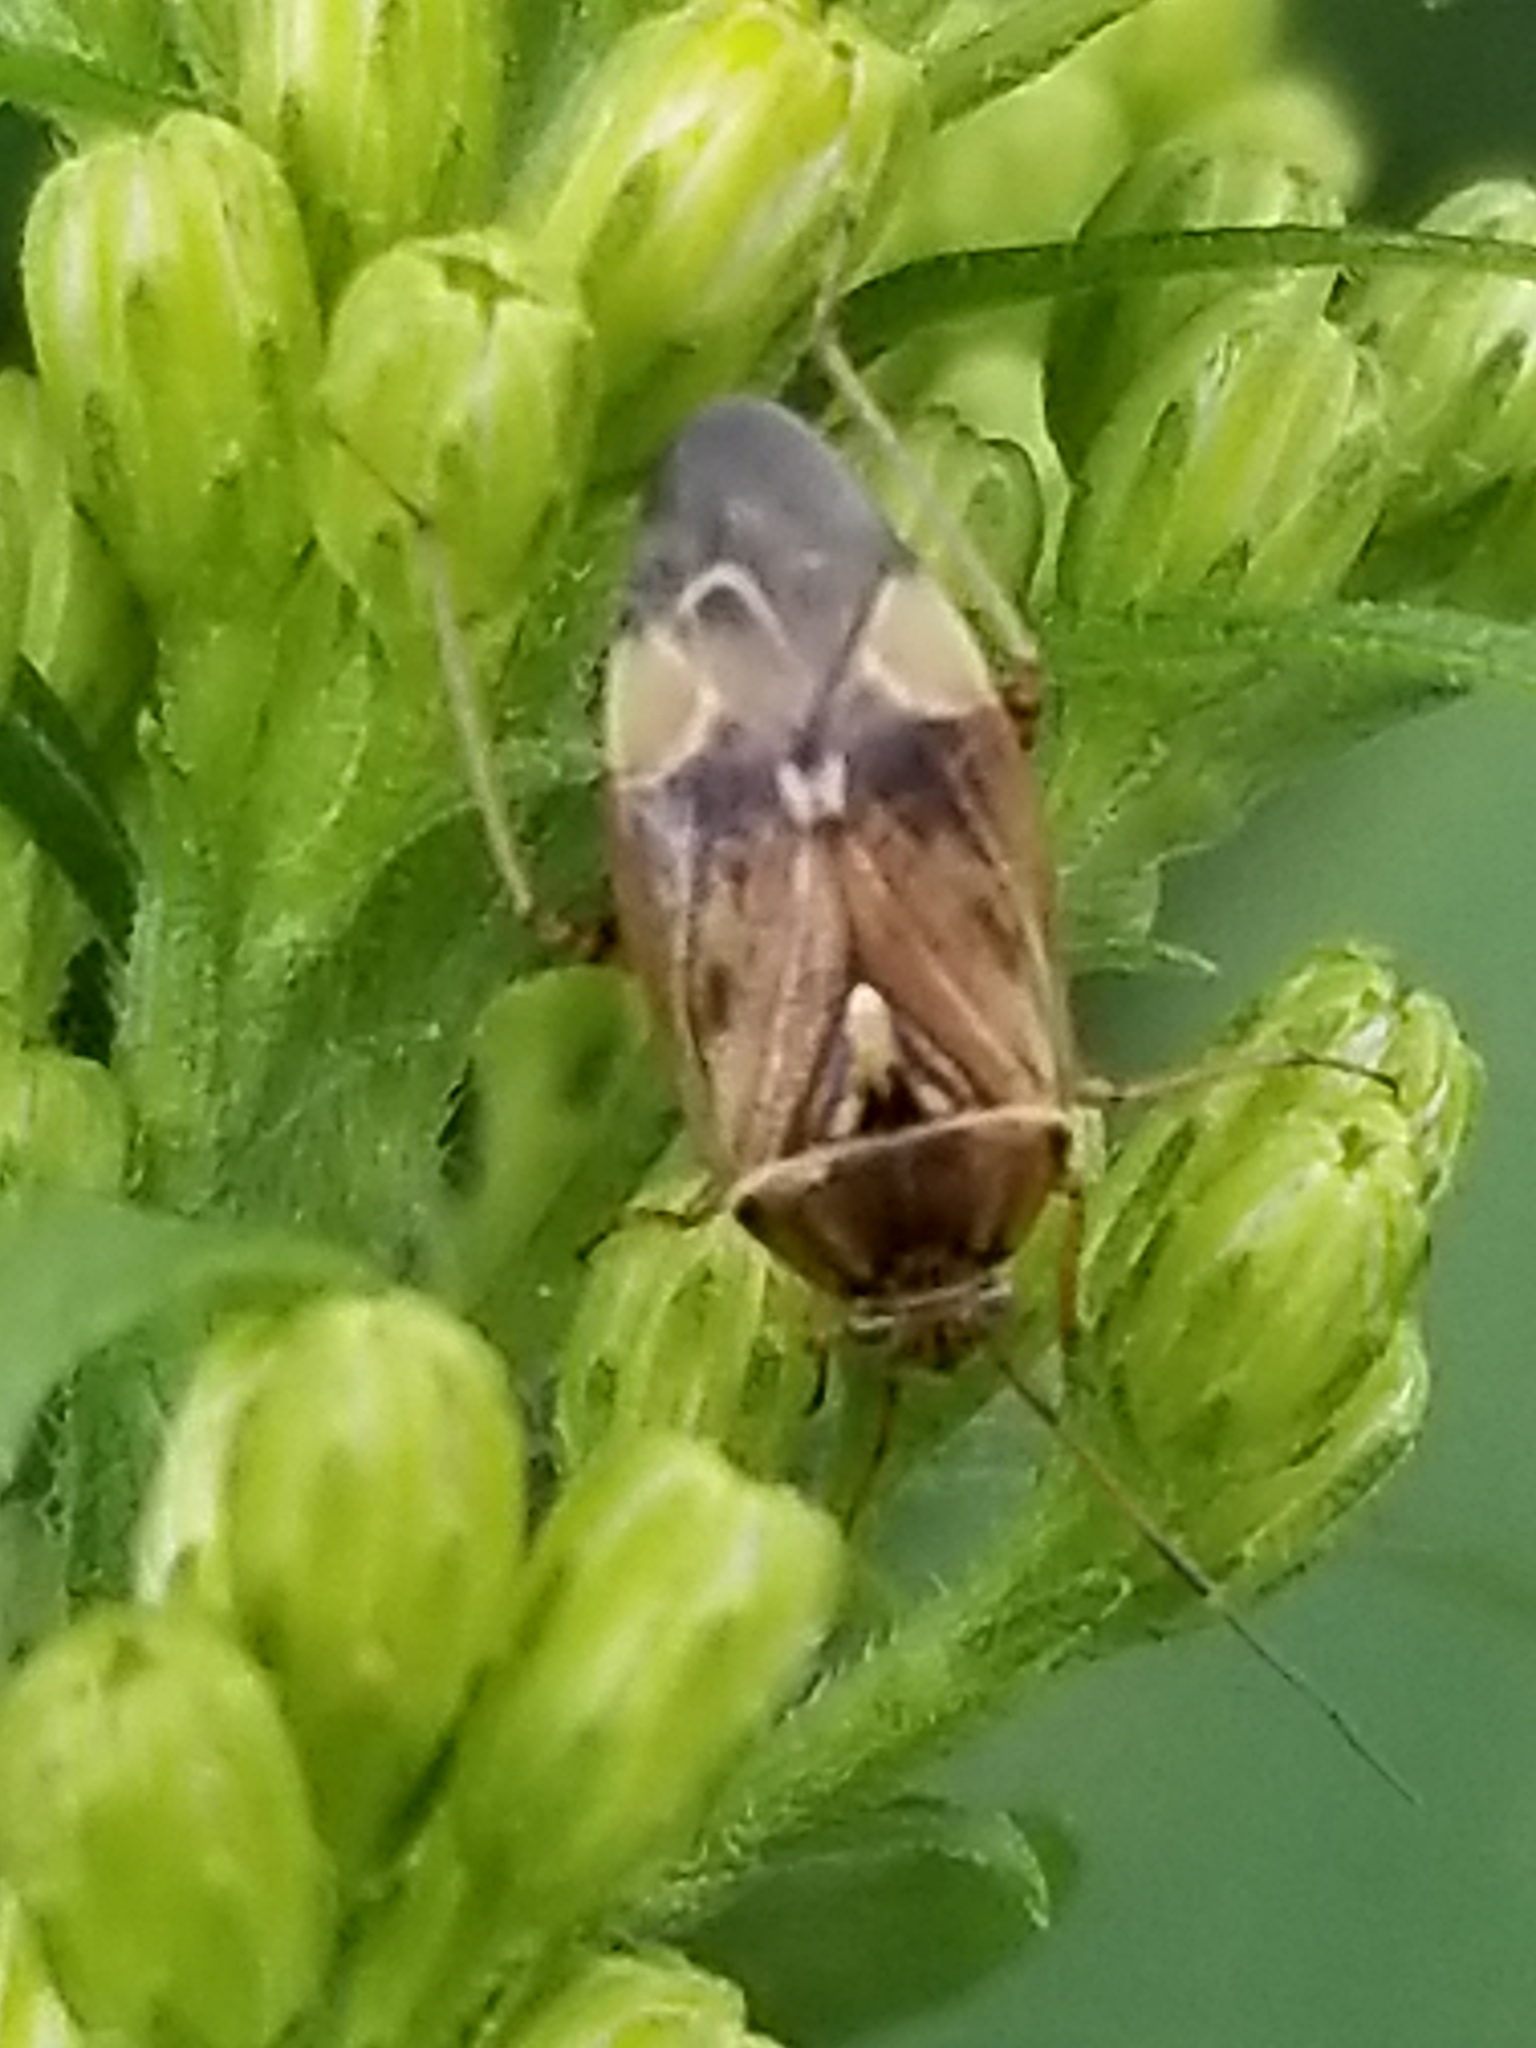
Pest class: lygus_bug